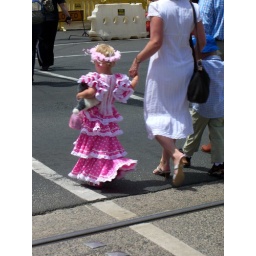
There were cute little girls and boys all in traditional dress!